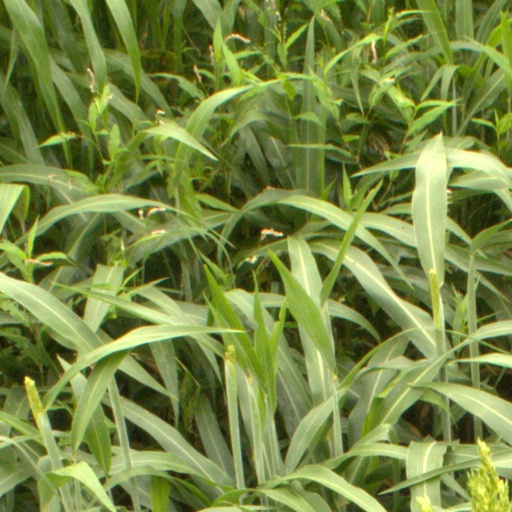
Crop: sorghum